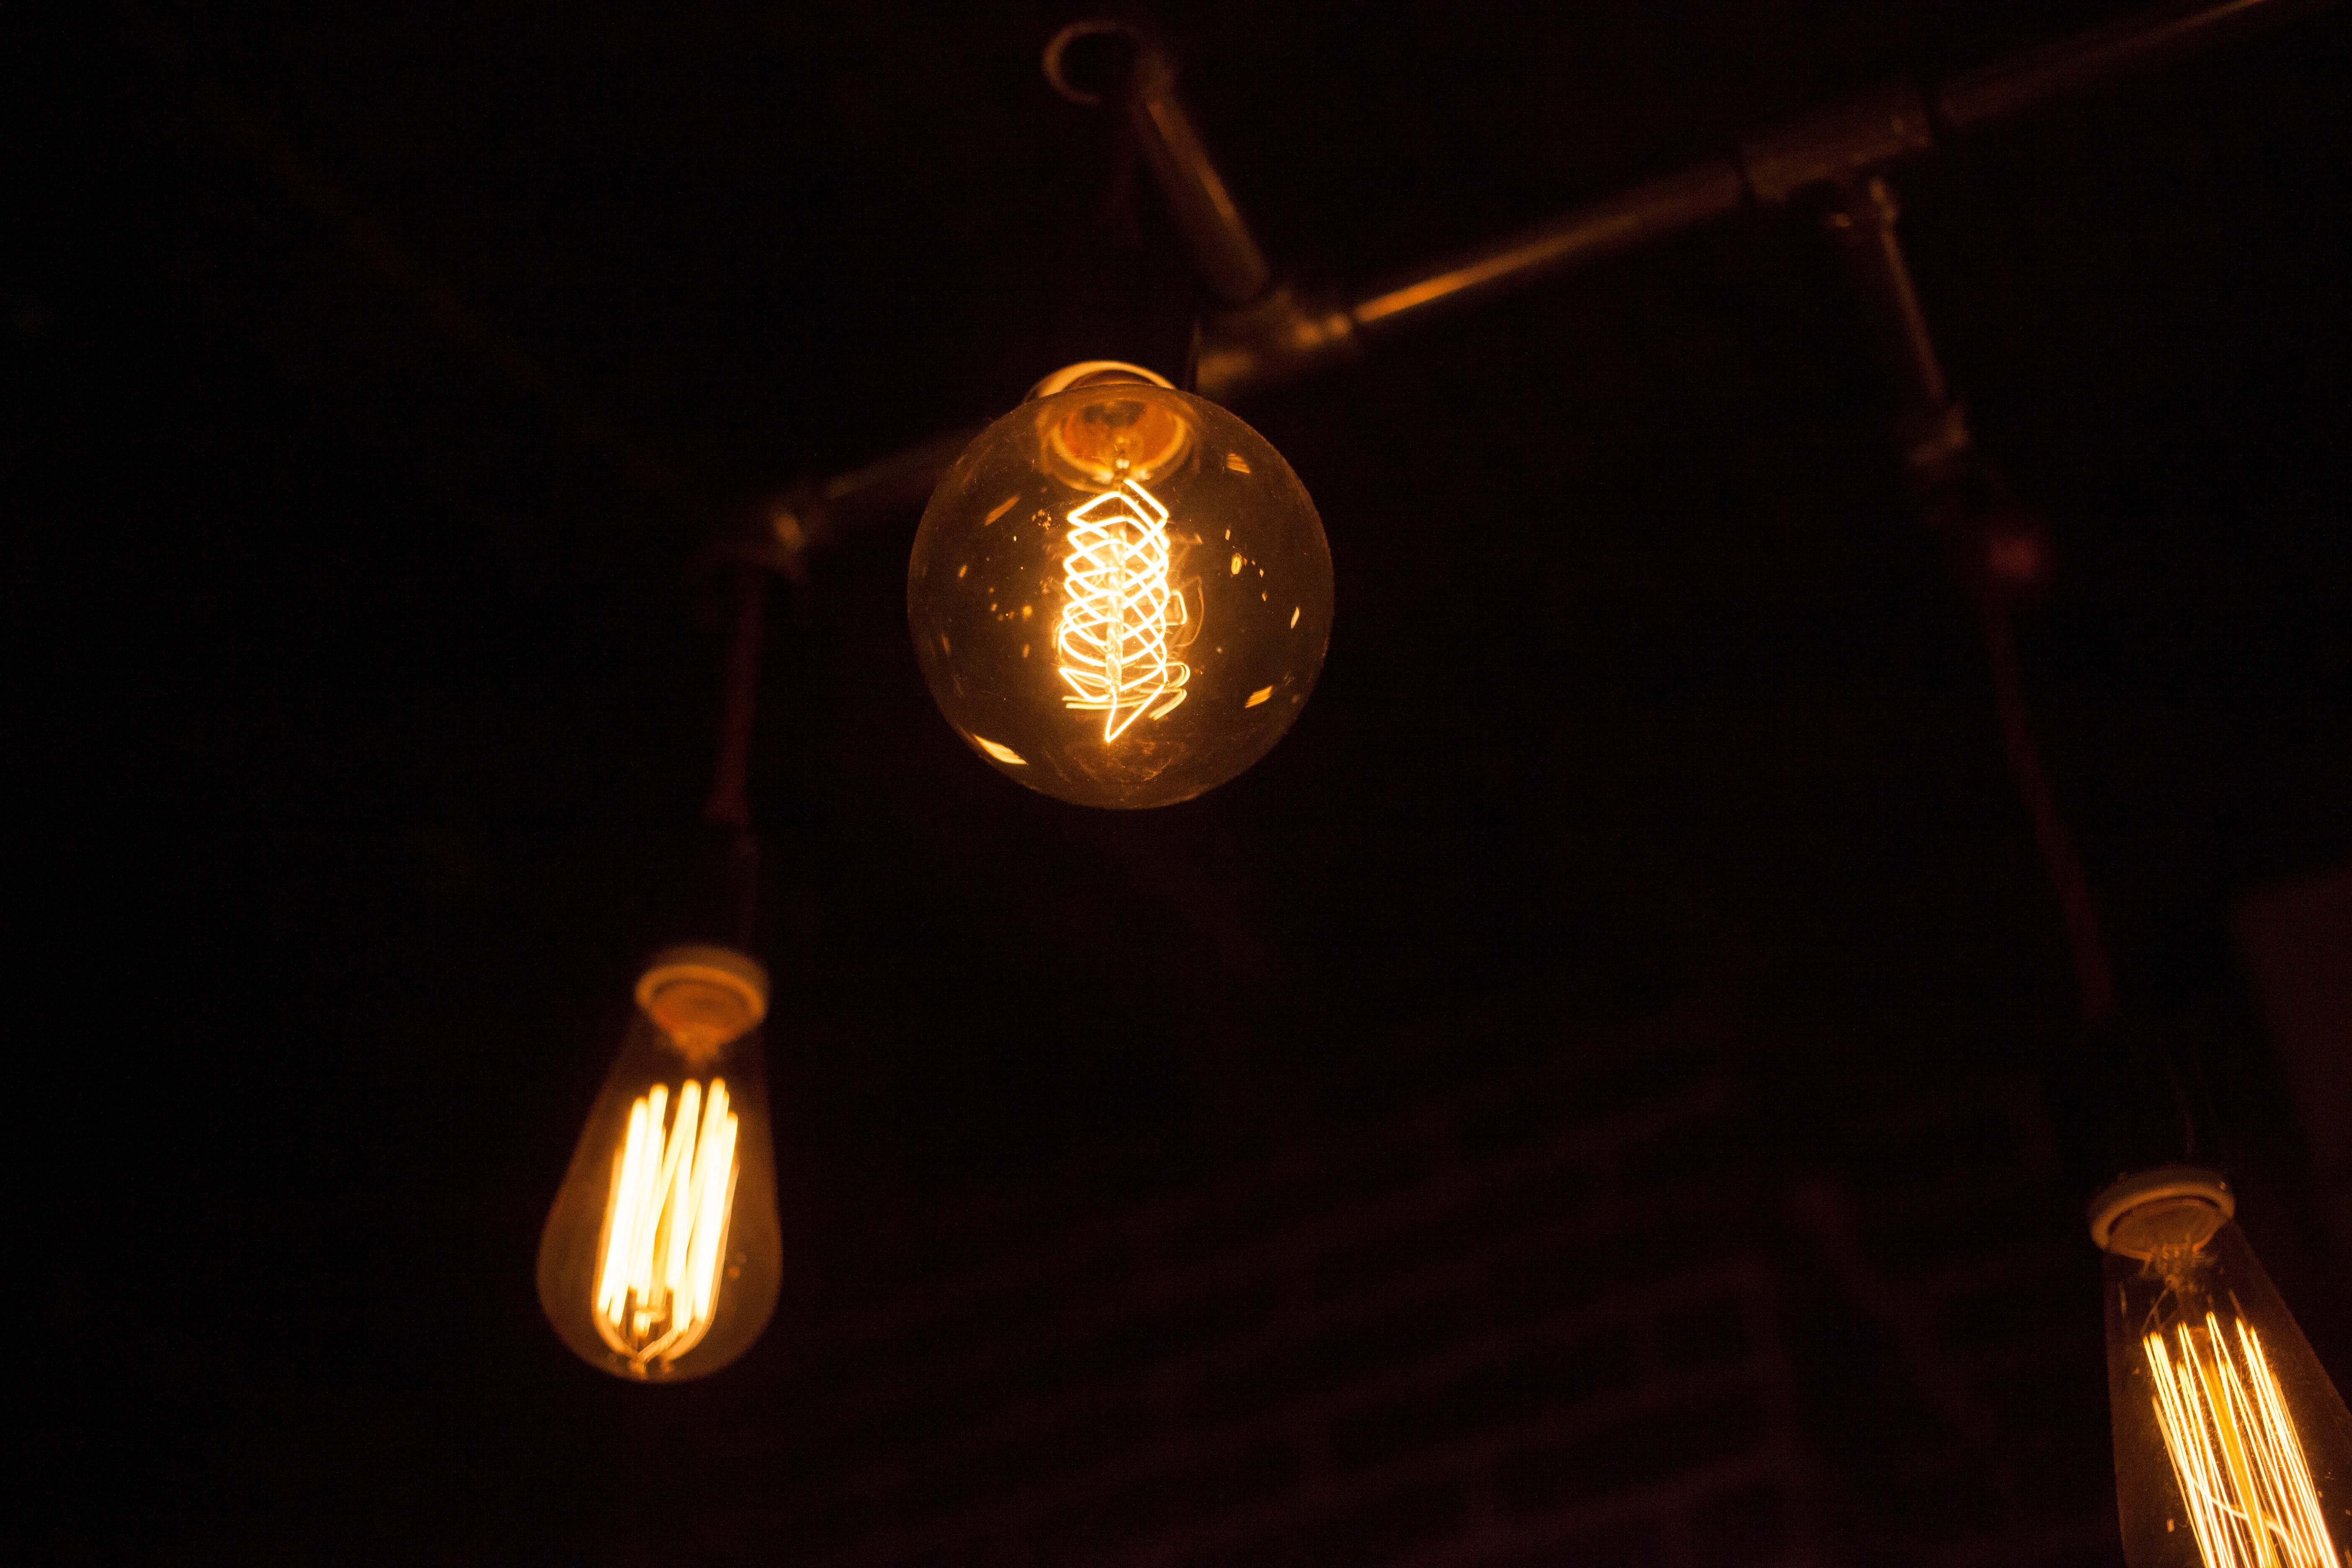
light, night, darkness, street light, lighting, light fixture, incandescent light bulb